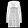
Label: Coat